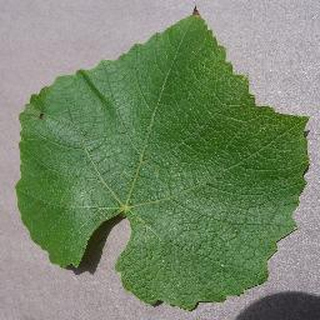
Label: healthy_grape